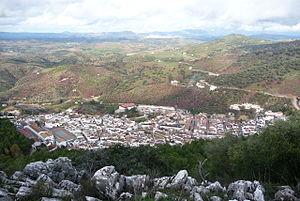
Diego del Gastor est un guitariste de flamenco gitan.